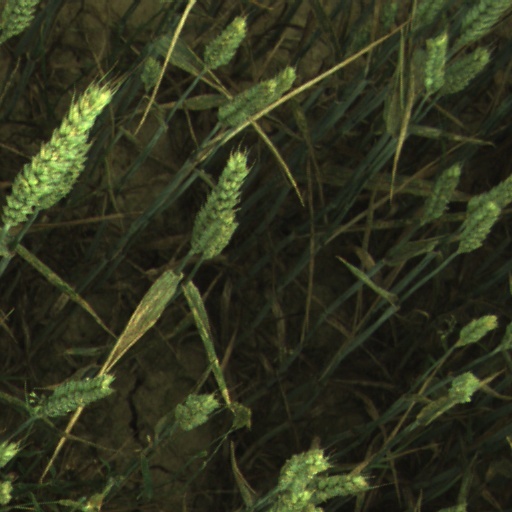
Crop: wheat